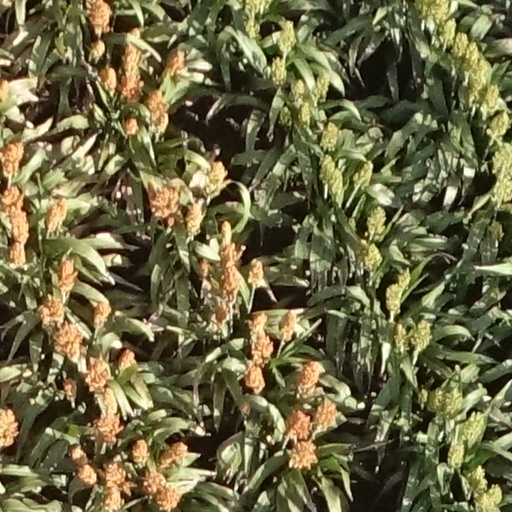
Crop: sorghum